Operation Deny Flight

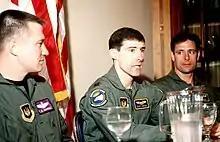
Captains T.O. Hantford, Scott O'Grady, and Bob Wright at a press conference after O'Grady's rescue

After the seizure of the 377 UNPROFOR hostages, NATO did not carry out further air strikes, but it did continue regular air patrol operations in support of the no-fly zone. On 2 June 1995, Captain Scott O'Grady of the United States Air Force was sent on a routine no-fly zone patrol in his F-16. While on patrol, O'Grady's F-16 was shot down by a Serb SA-6 surface-to-air missile system near Mrkonjić Grad. O'Grady ejected safely, but found himself trapped in Serb-controlled territory. According to many US officials, he may have been deliberately targeted so that the Serbs could take an American hostage.